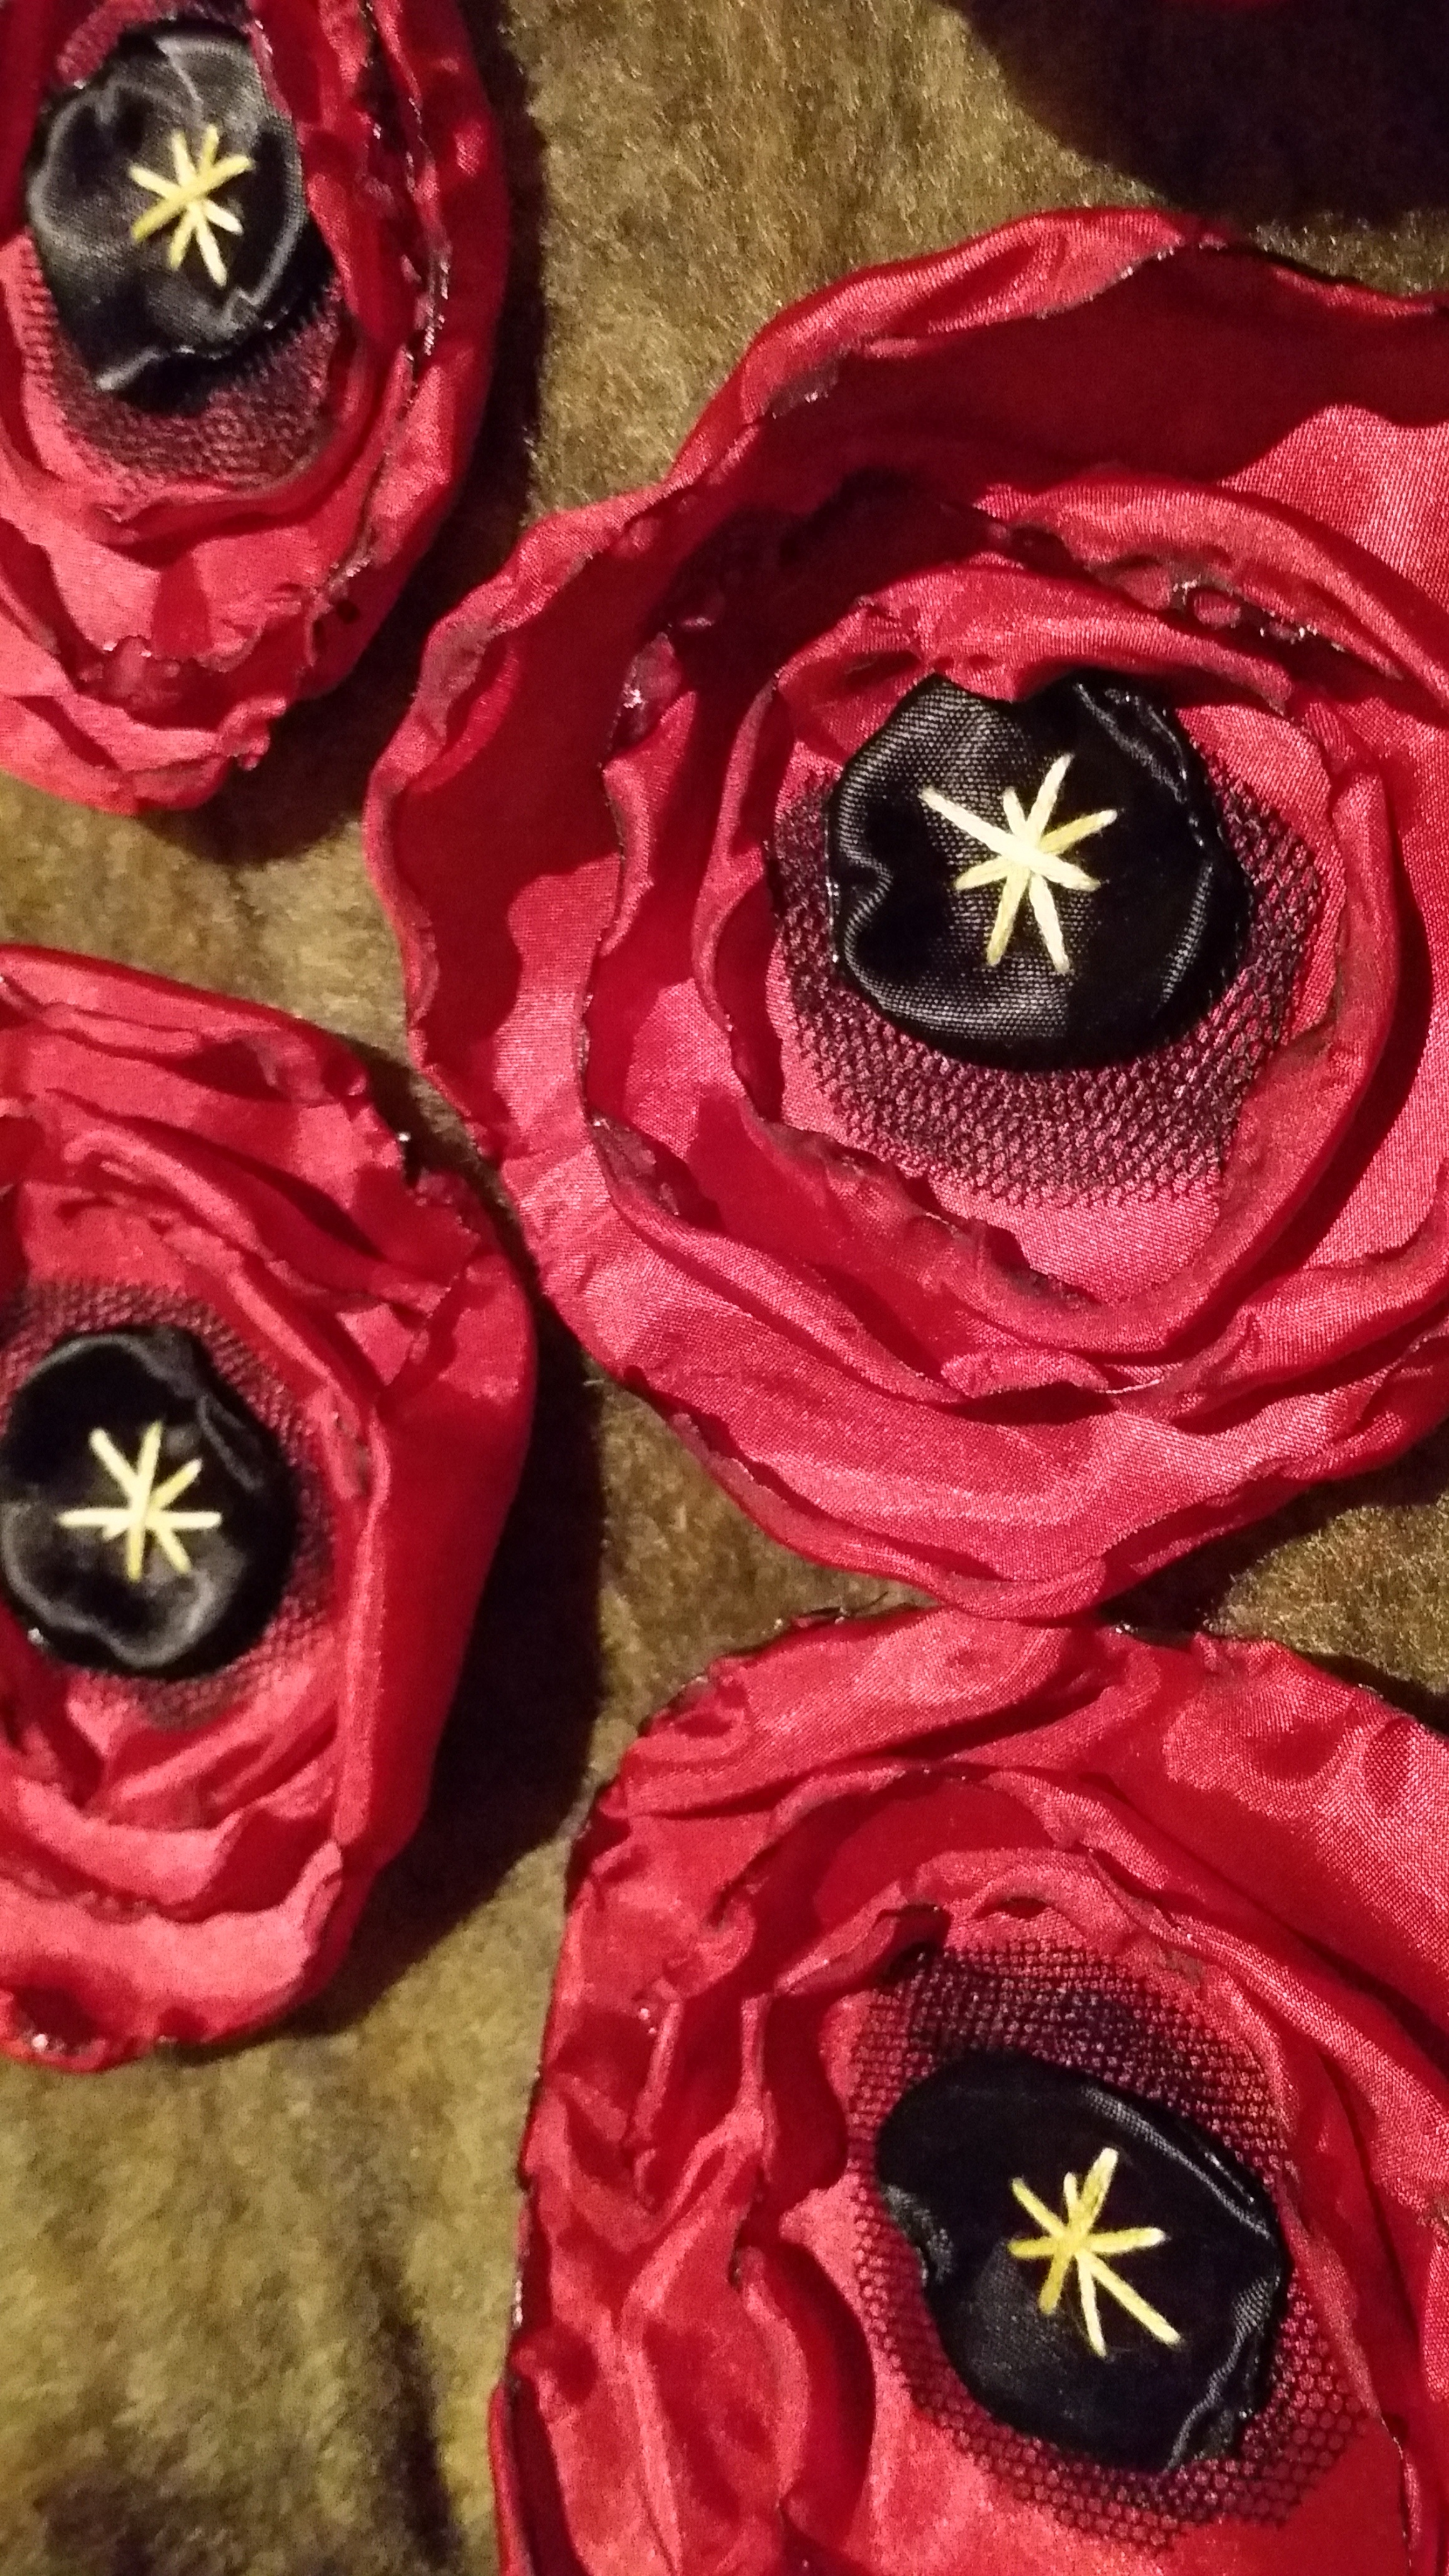
plant, flower, petal, floral, rose, red, pink, flowers, handmade, poppy, magenta, poppies, floristry, flowering plant, garden roses, rose family, flower bouquet, land plant